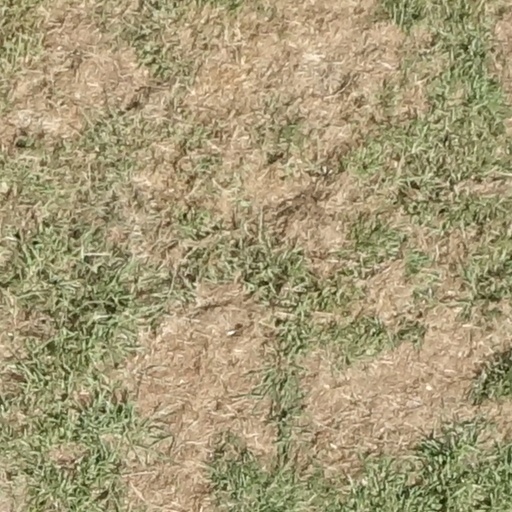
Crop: sorghum